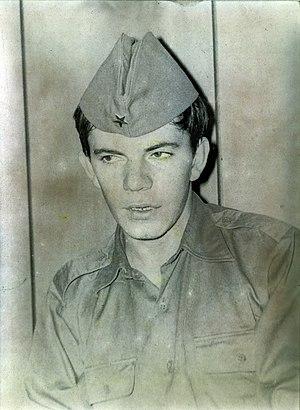
Slavko Štimac est un acteur serbe né le 15 octobre 1960 à Konjsko Brdo.